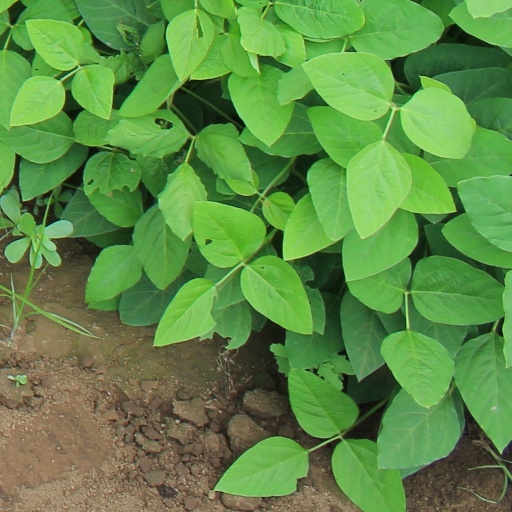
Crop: soybean